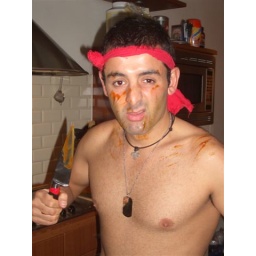
What happens when you leave boys alone in the house